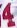
Number: 4